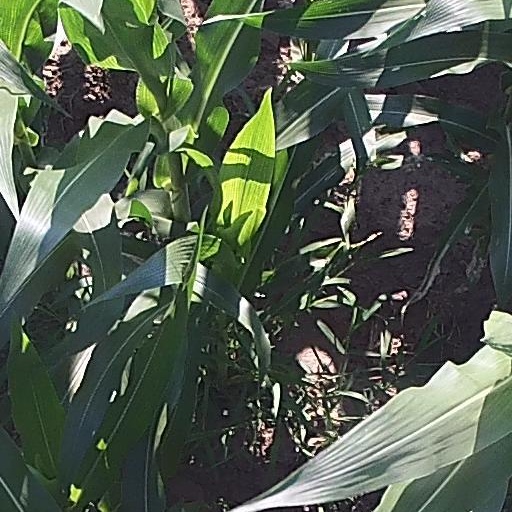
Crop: maize; corn